Theridiidae

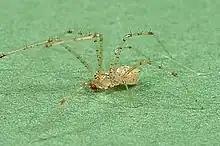
"Chrysso pulcherrima"

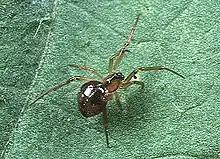
"Coscinida japonica"

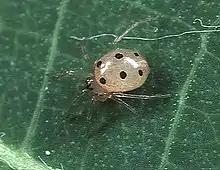
"Dipoena martinae"

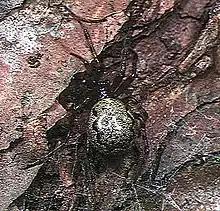
"Enoplognatha abrupta"

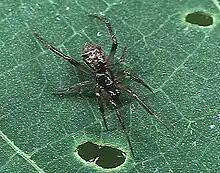
"Epsinus nubilus"

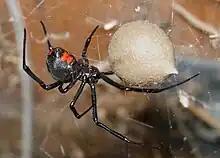
"Latrodectus mactans", a black widow spider

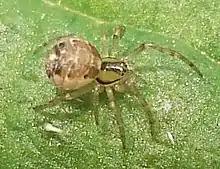
"Theridion impressum"

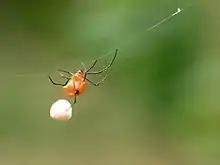
"Theridula angula" moving from one tree to another carrying the egg sac

The largest genus is "Theridion" with over 600 species, but it is not monophyletic. "Parasteatoda", previously "Achaearanea", is another large genus that includes the North American common house spider.